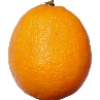
Label: Lemon Meyer 1